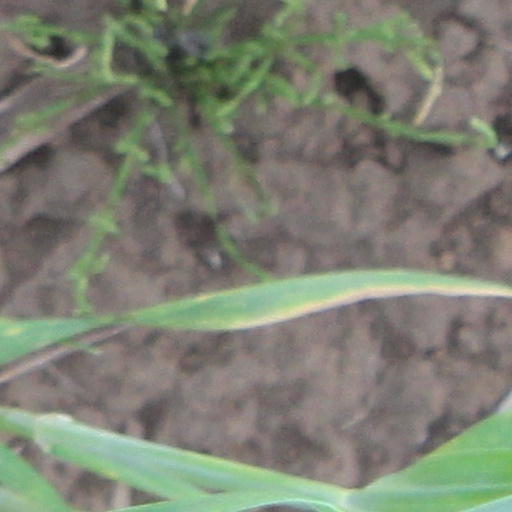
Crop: wheat